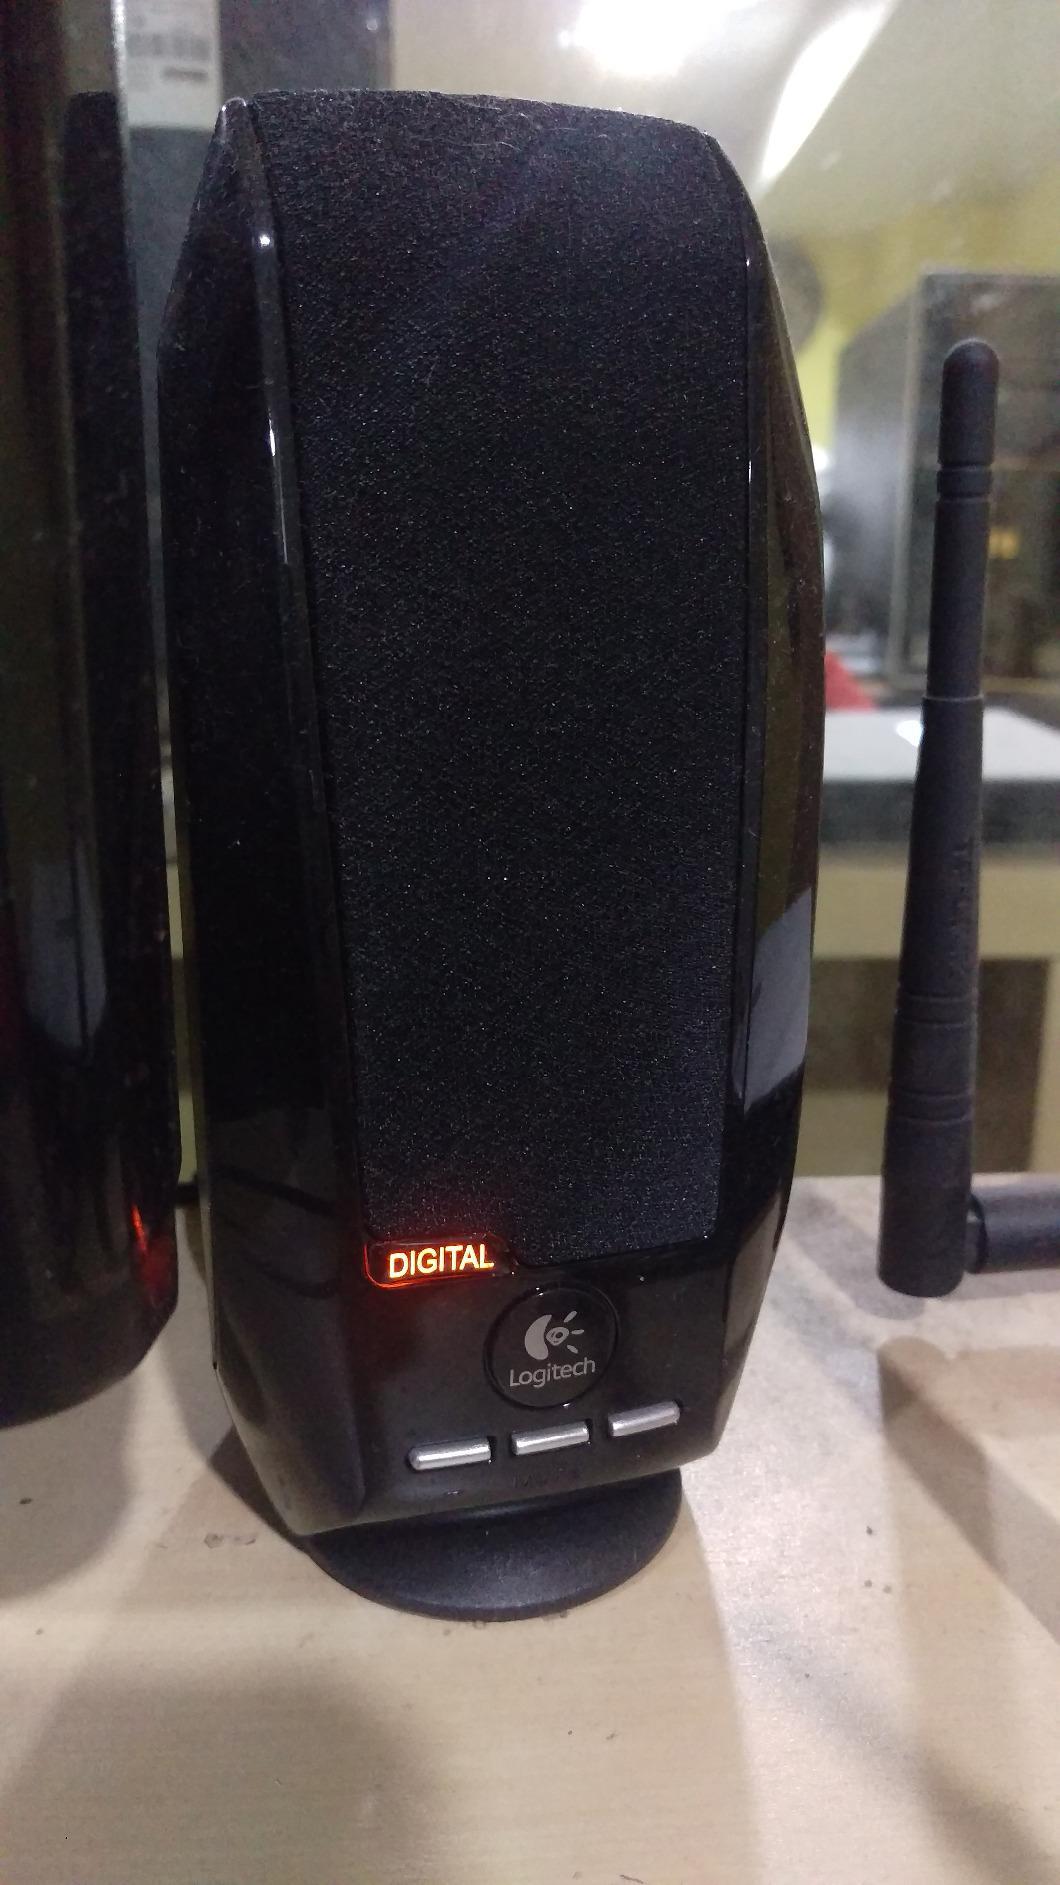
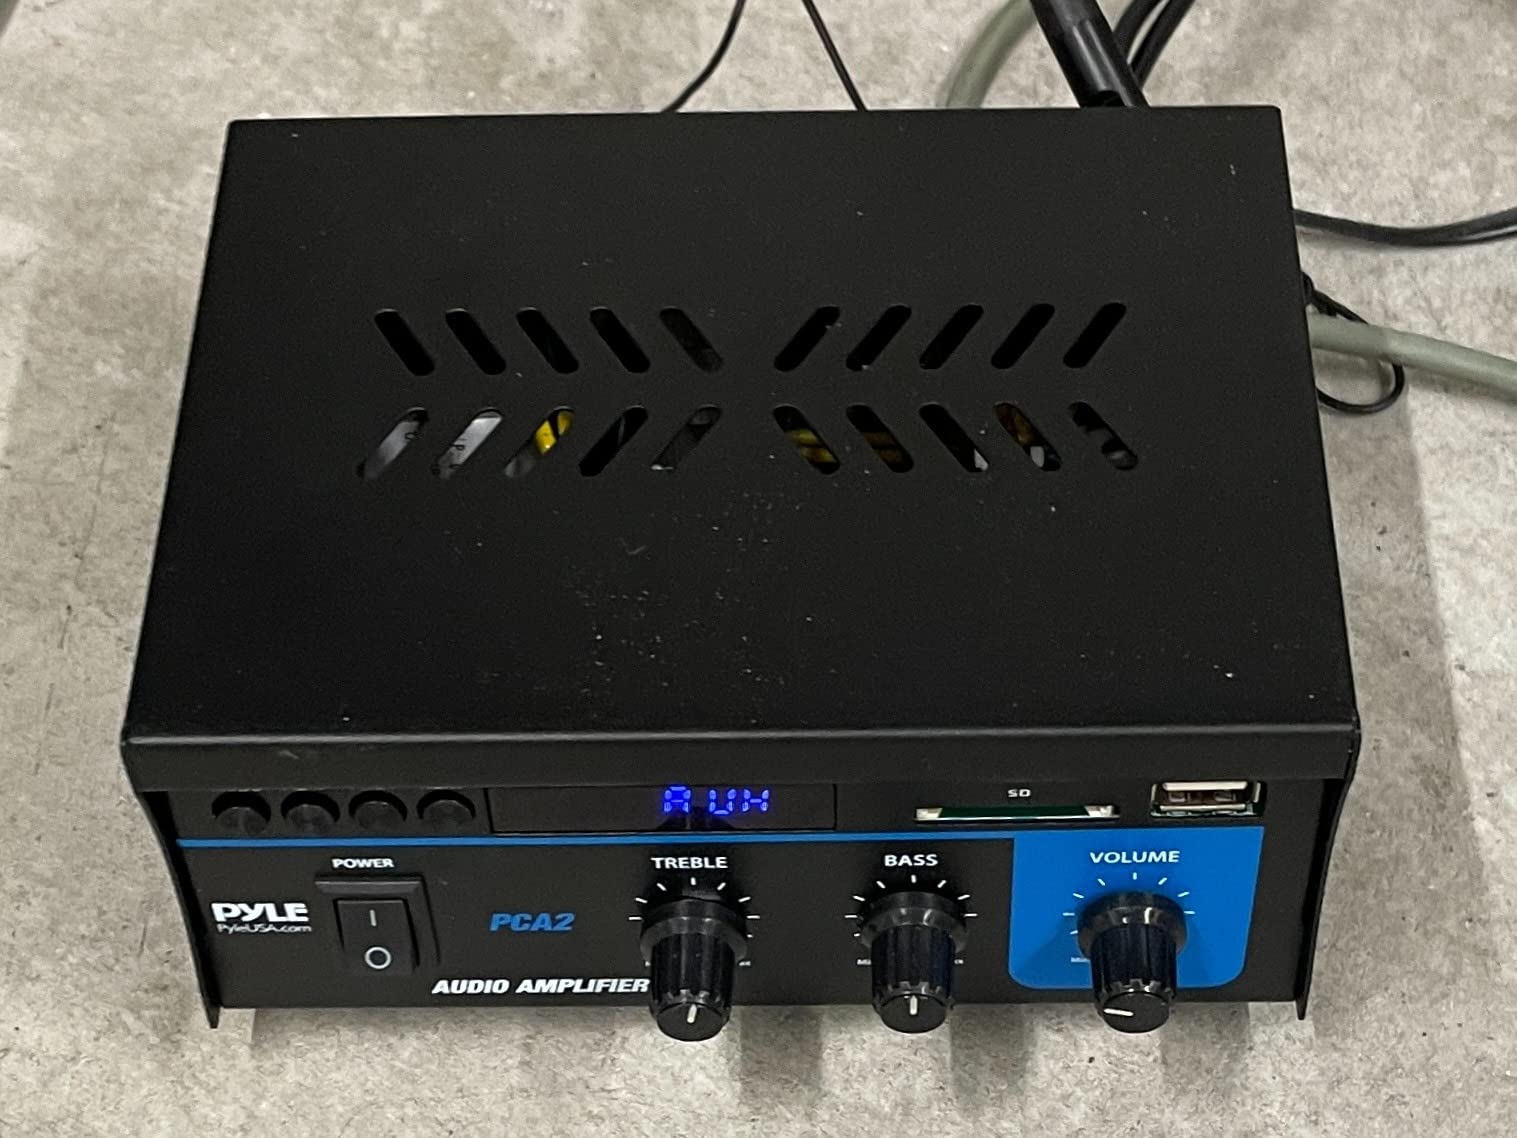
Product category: speaker
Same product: no